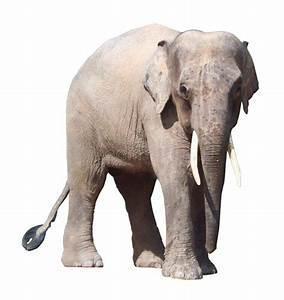
elephant